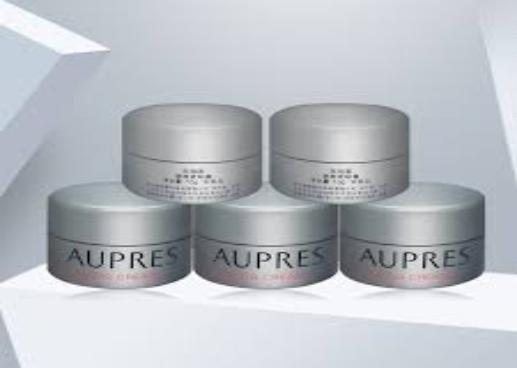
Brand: AUPRES
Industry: Necessities